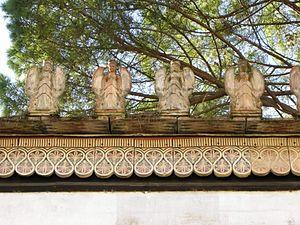
Le temple étrusque est un bâtiment que les Étrusques utilisaient pour célébrer une divinité ou pour opérer leur pratiques de divination.